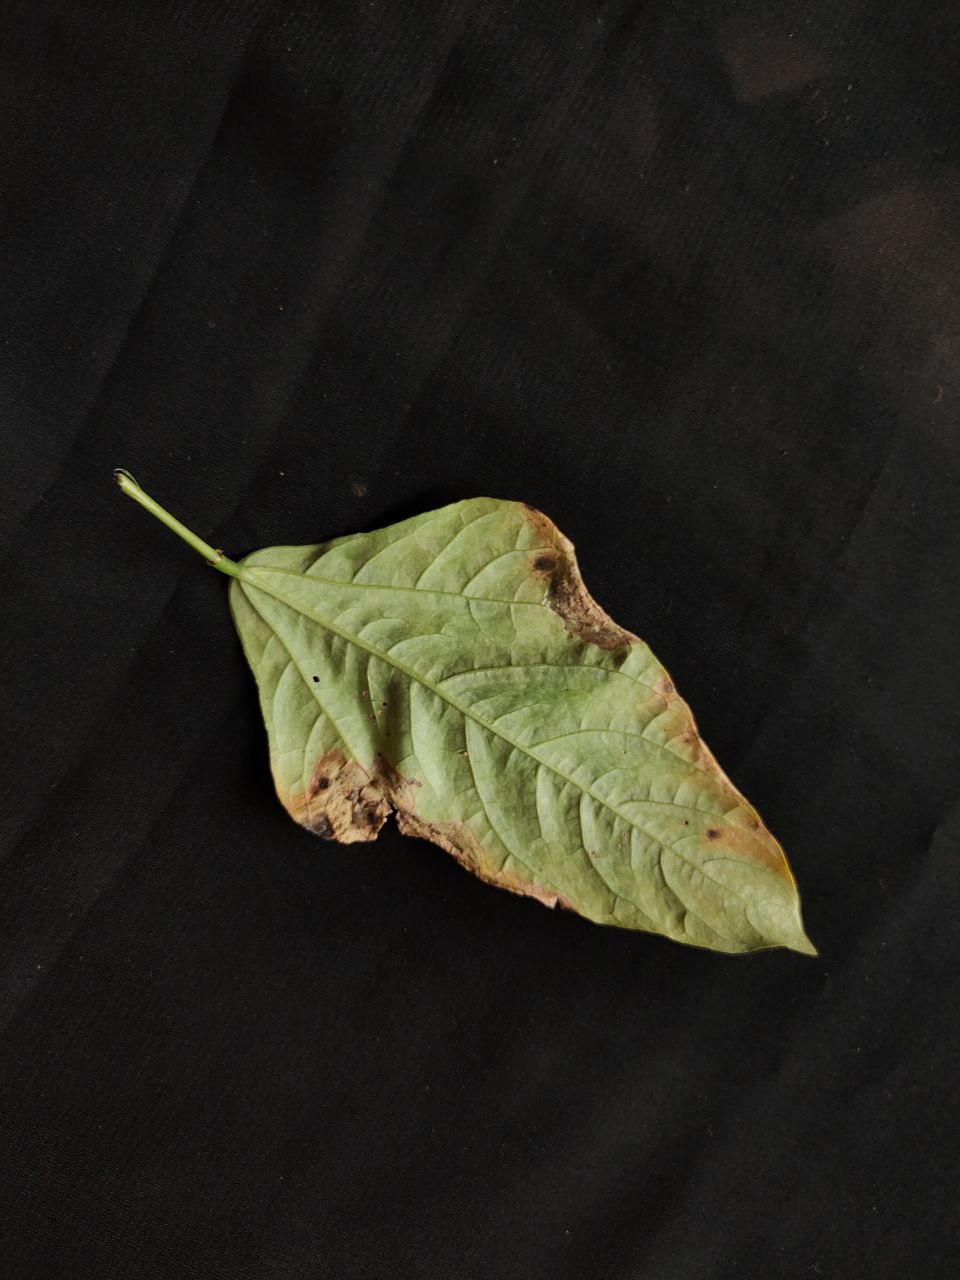
Crop: cowpea
Leaf condition: Bacterial wilt